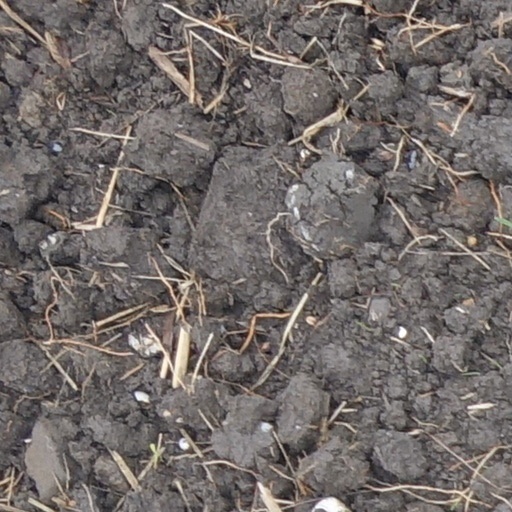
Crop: wheat